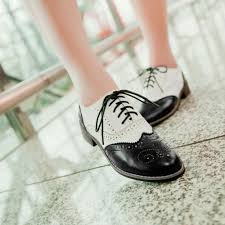
Label: Brogue